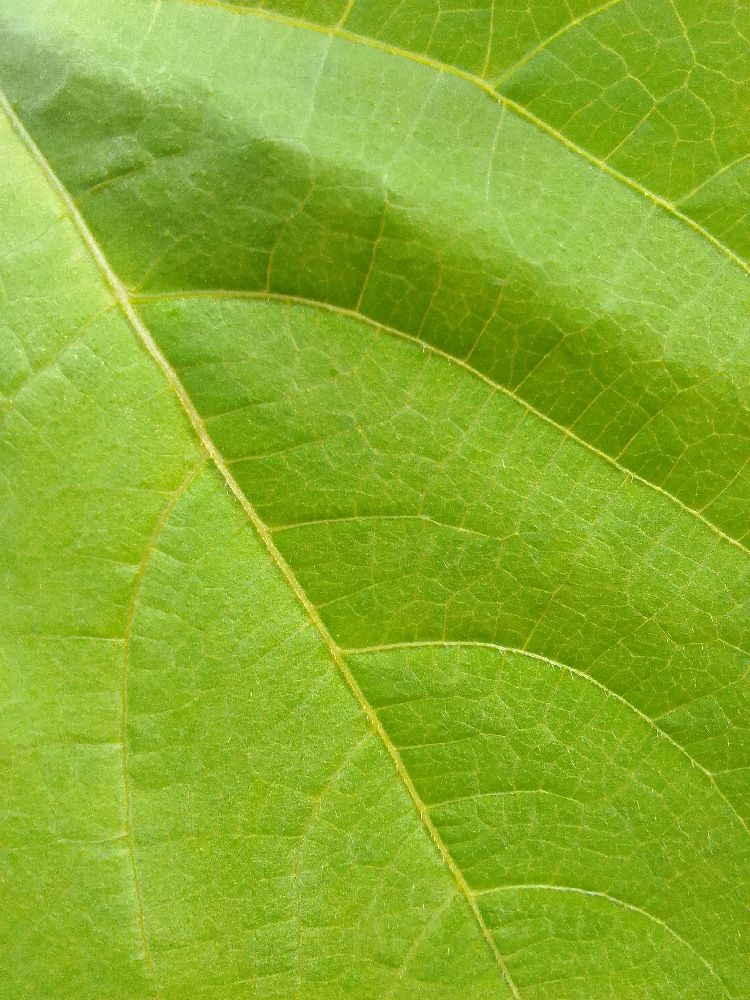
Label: healthy